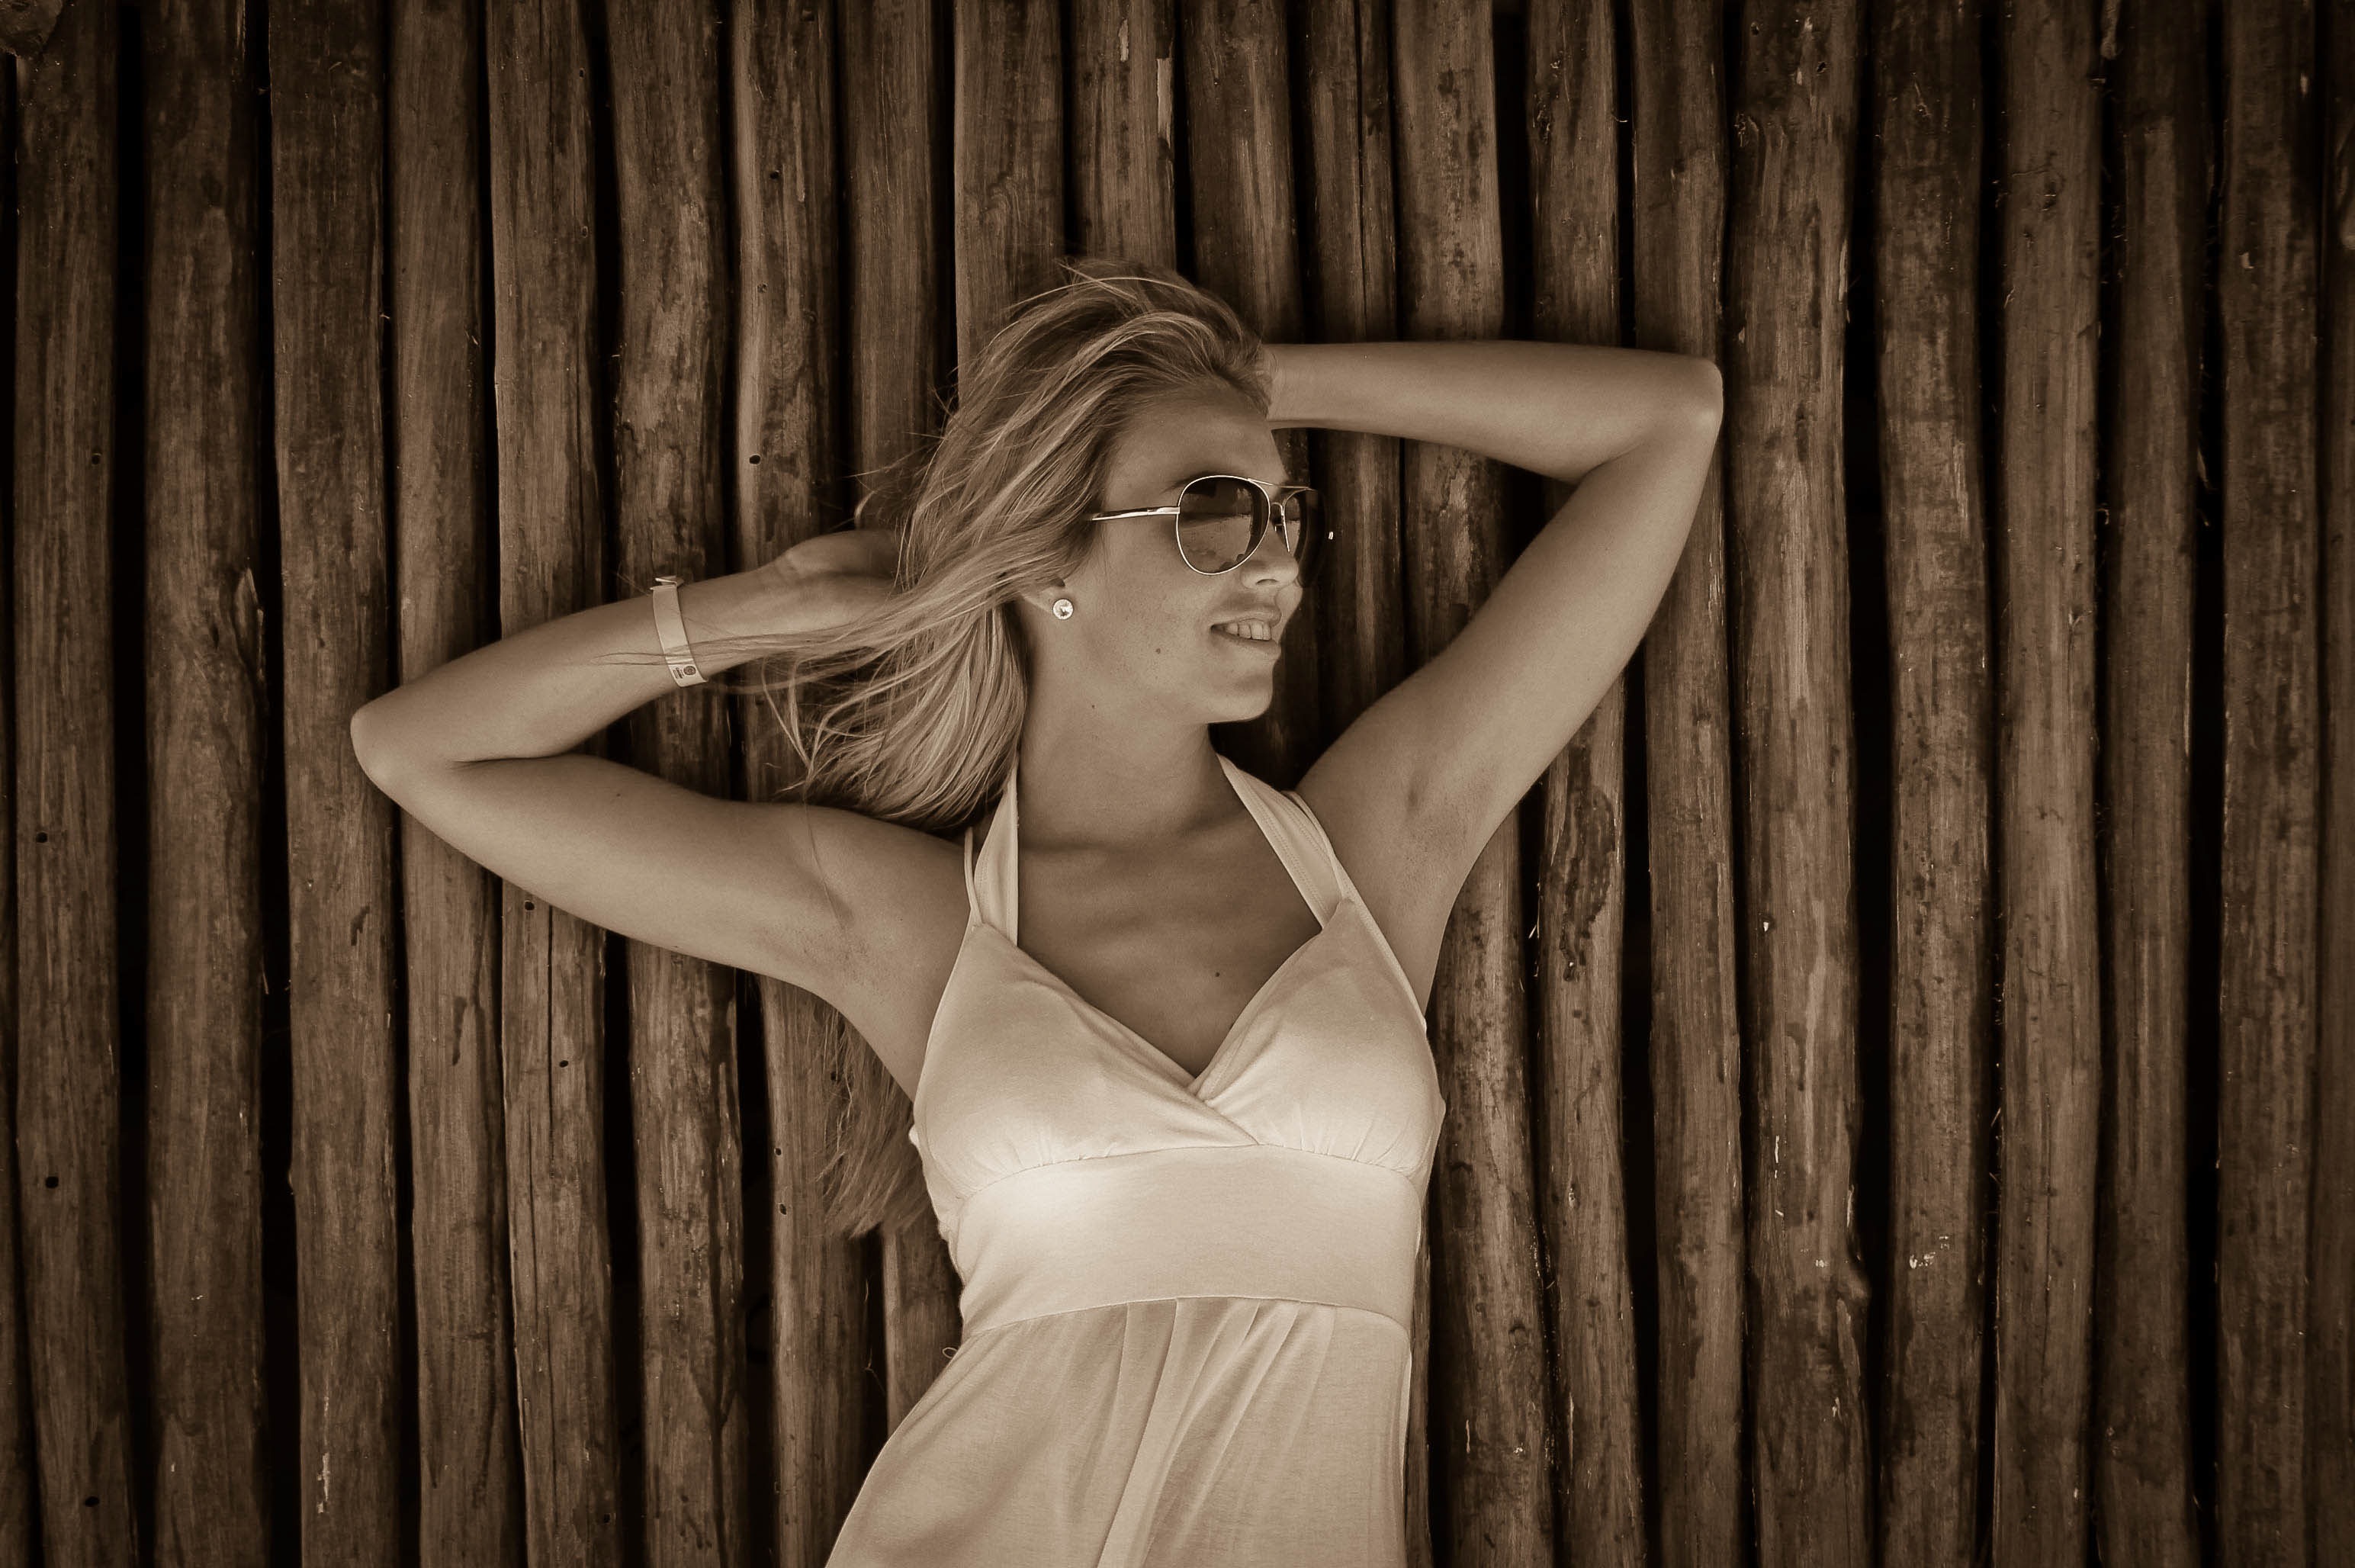
hand, person, black and white, people, girl, woman, photography, portrait, model, sitting, fashion, lady, blonde, smiling, smile, long hair, lingerie, dress, happy, photograph, beauty, beautiful, image, pretty, photo shoot, sunglassses, monochrome photography, portrait photography, human positions, art model, supermodel